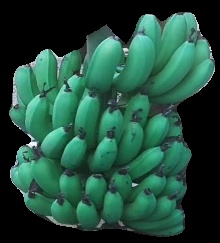
Variety: pachbale
Grade: grade3